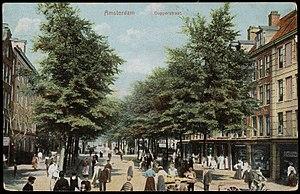
Le Dapperbuurt est un quartier de l'arrondissement Oost d'Amsterdam. Il est baptisé en l'honneur de l'humaniste Olfert Dapper, qui donne également son nom à la principale rue qui le traverse, la Dapperstraat. L'une des principales attractions du Dapperbuurt est le Dappermarkt, deuxième marché le plus animé d'Amsterdam après l'Albert Cuypmarkt à De Pijp.